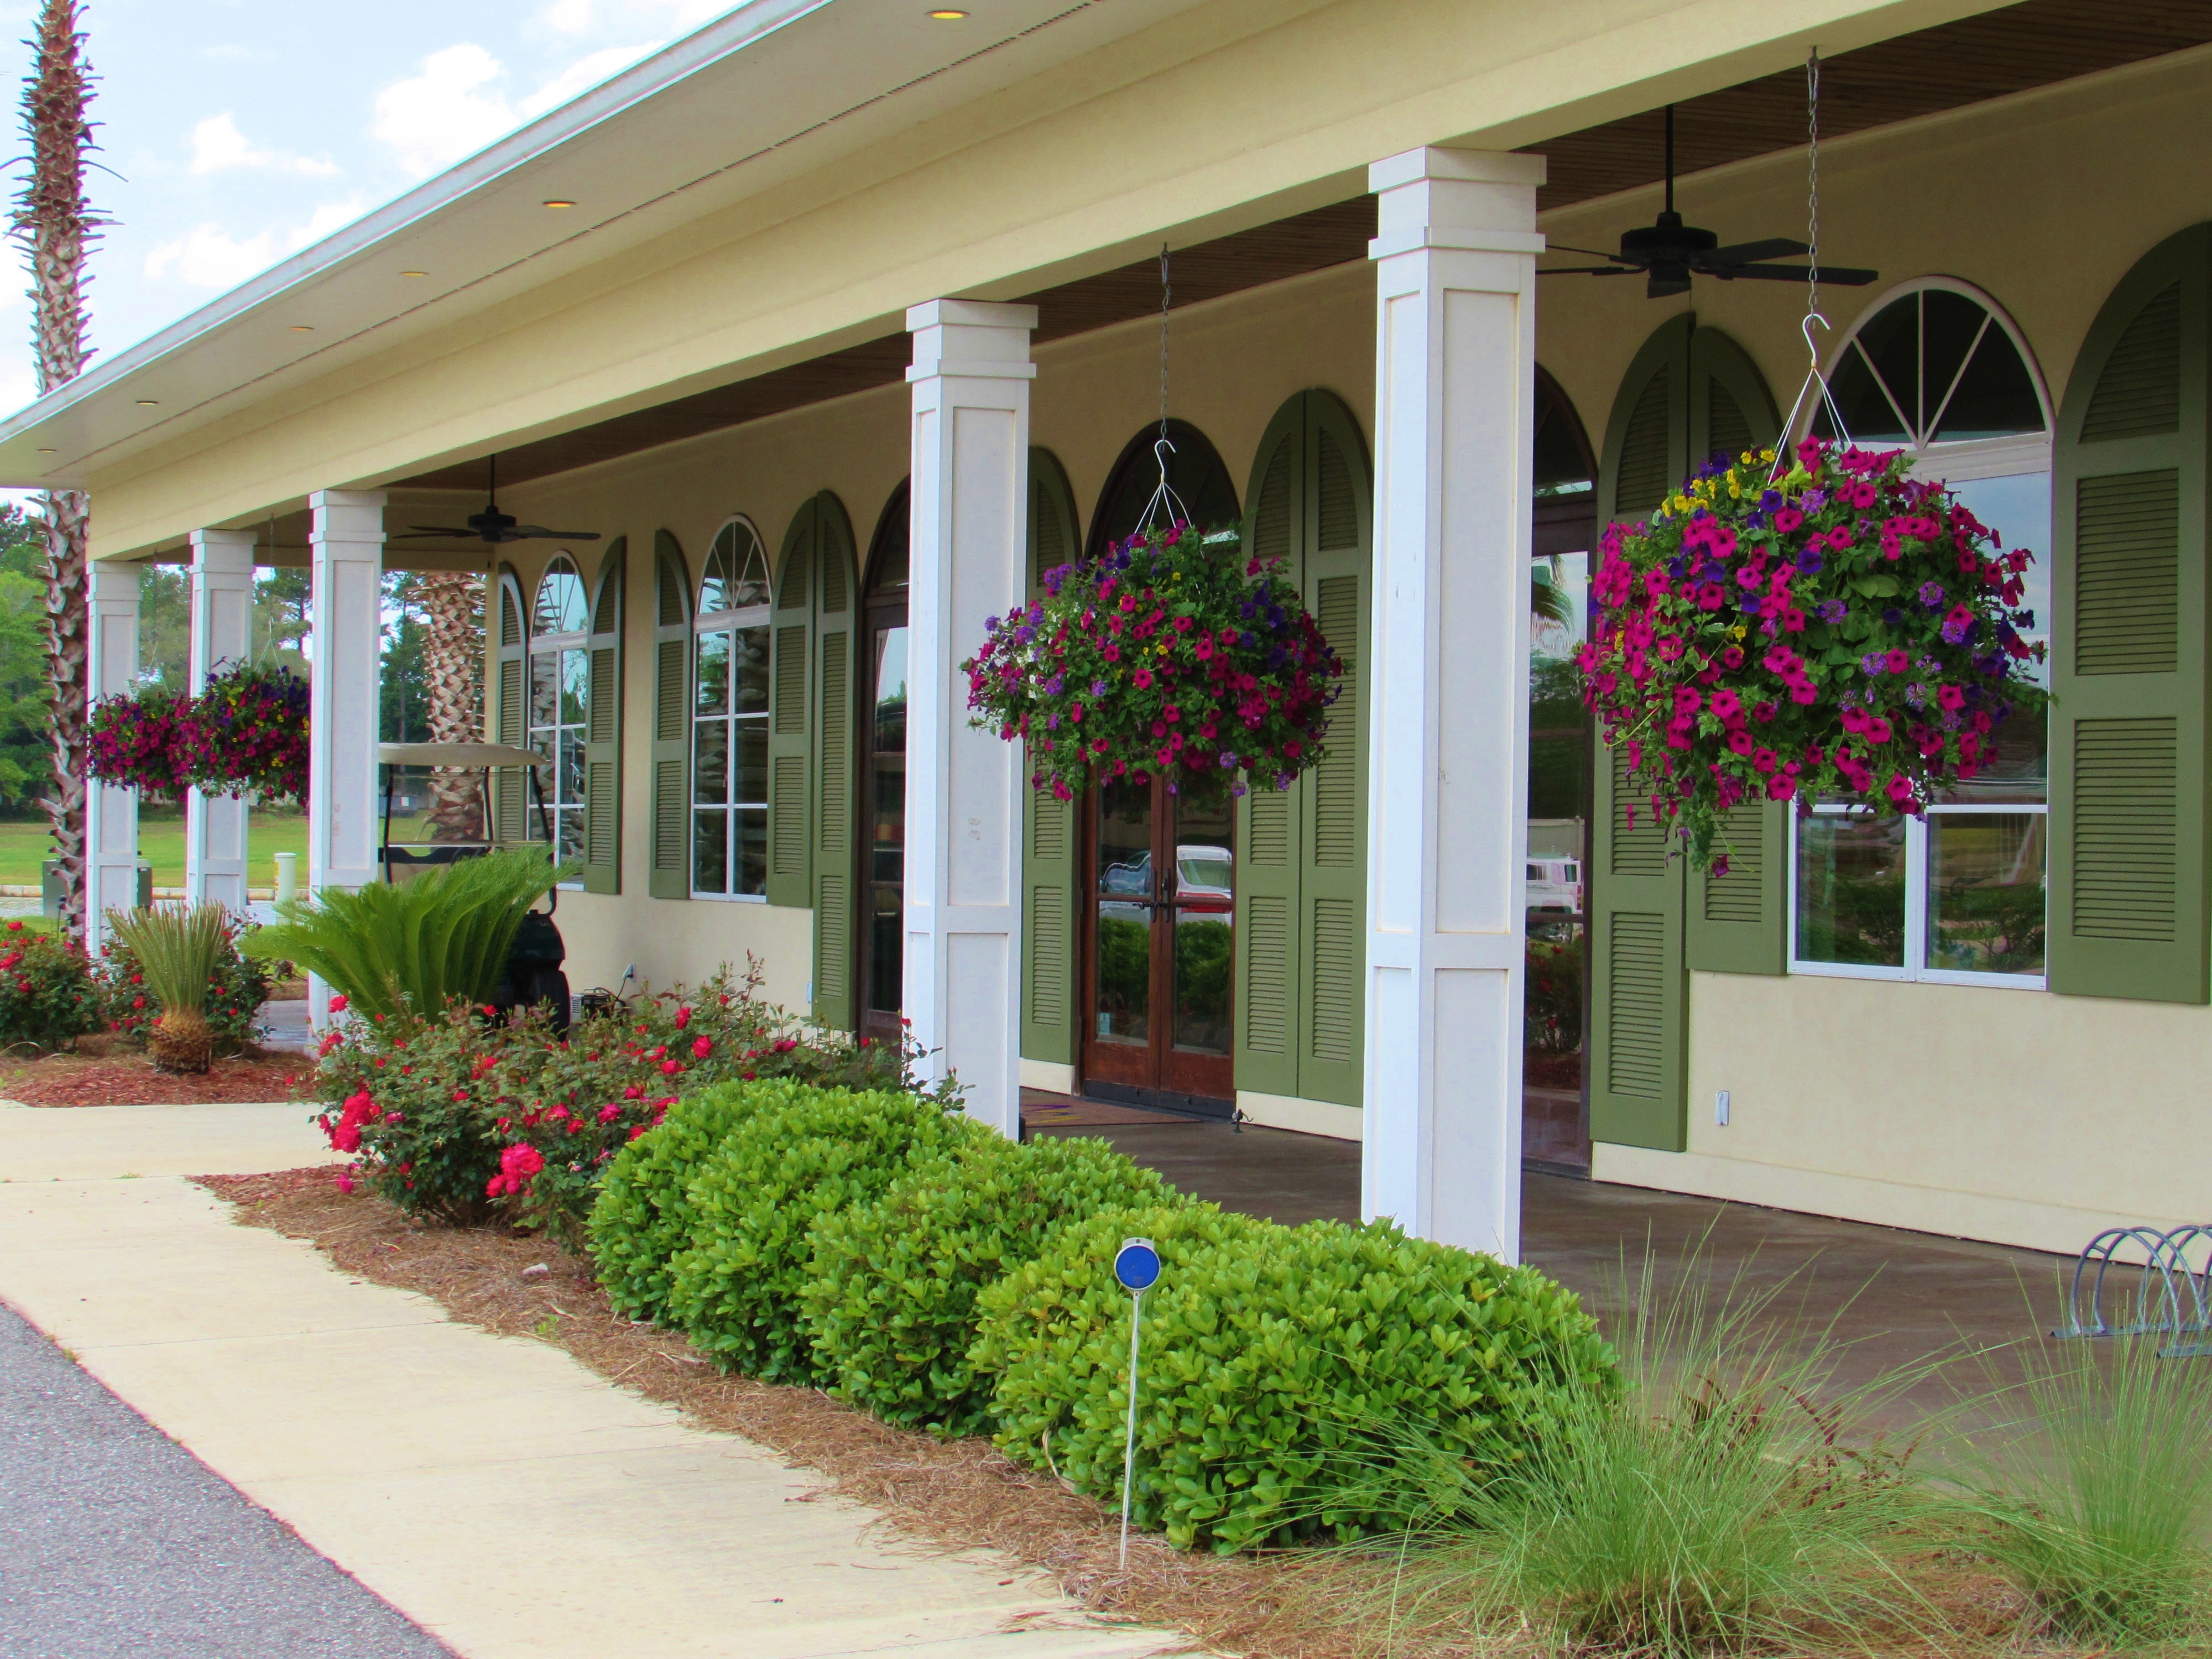
lawn, house, flower, window, home, porch, walkway, floral, backyard, facade, property, blooming, garden, flowers, interior design, terrace, courtyard, design, gardening, veranda, bright, orangery, estate, yard, real estate, residential area, window covering, outdoor structure, hanging baskets